Media of Hong Kong

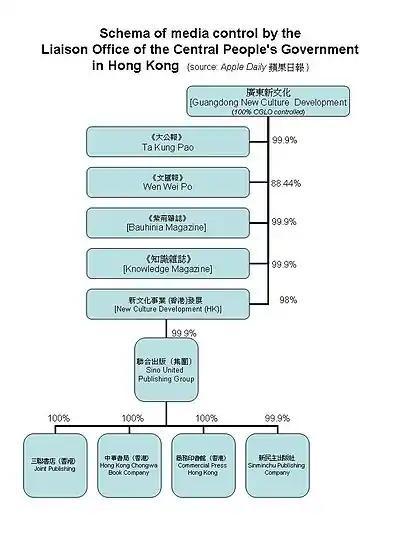
Schema of media control by the Liaison Office of the Central People's Government in Hong Kong

Hong Kong has three broadcast television stations, ViuTV, HOY TV and TVB. The latter, launched in 1967, was the territory's first free-to-air commercial station, and is currently the predominant TV station in the territory. Paid cable and satellite television have also been widespread. The production of Hong Kong's soap drama, comedy series and variety shows have reached mass audiences throughout the Chinese-speaking world. Many international and pan-Asian broadcasters are based in Hong Kong, including News Corporation's STAR TV. Hong Kong's terrestrial commercial TV networks, Christian Broadcasting Network of Hong Kong and TVB can also be seen in neighbouring Guangdong and Macau (via cable).